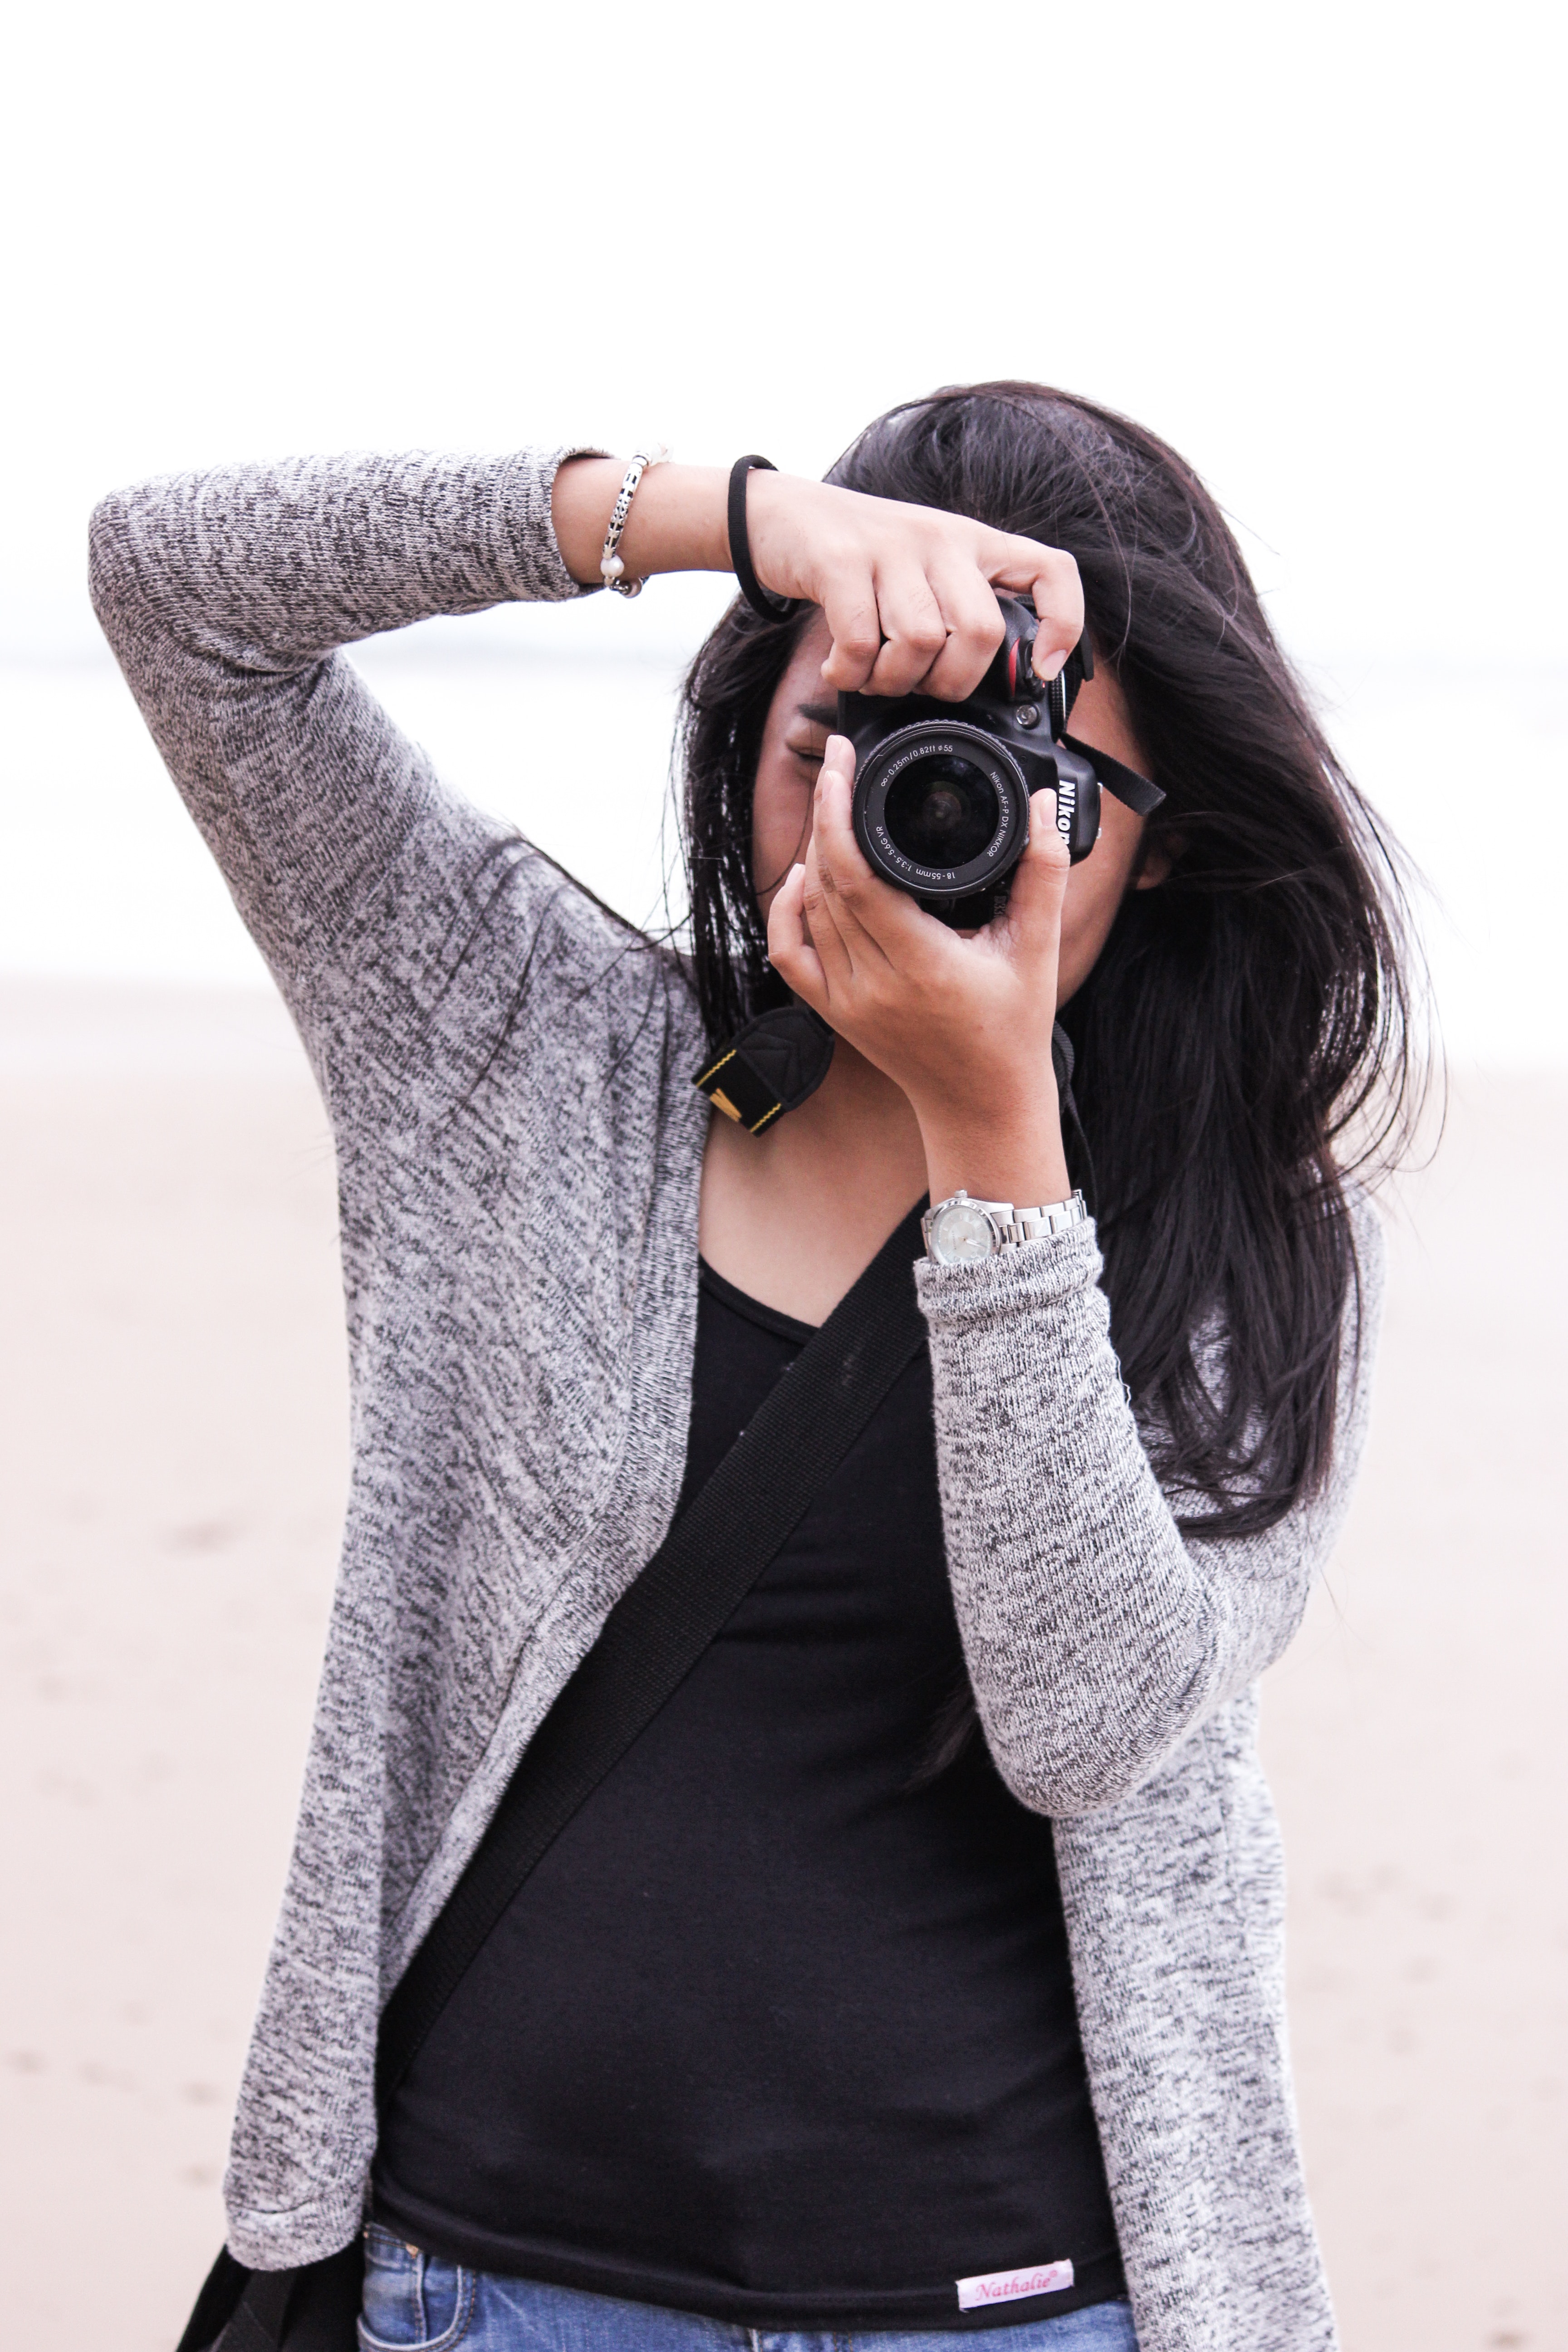
clothing, shoulder, outerwear, neck, sleeve, sweater, beauty, fashion, snapshot, cool, eyewear, photography, joint, top, glasses, photo shoot, cardigan, black hair, jacket, sunglasses, fashion accessory, waist, jeans, model, street fashion, style, ear, t shirt